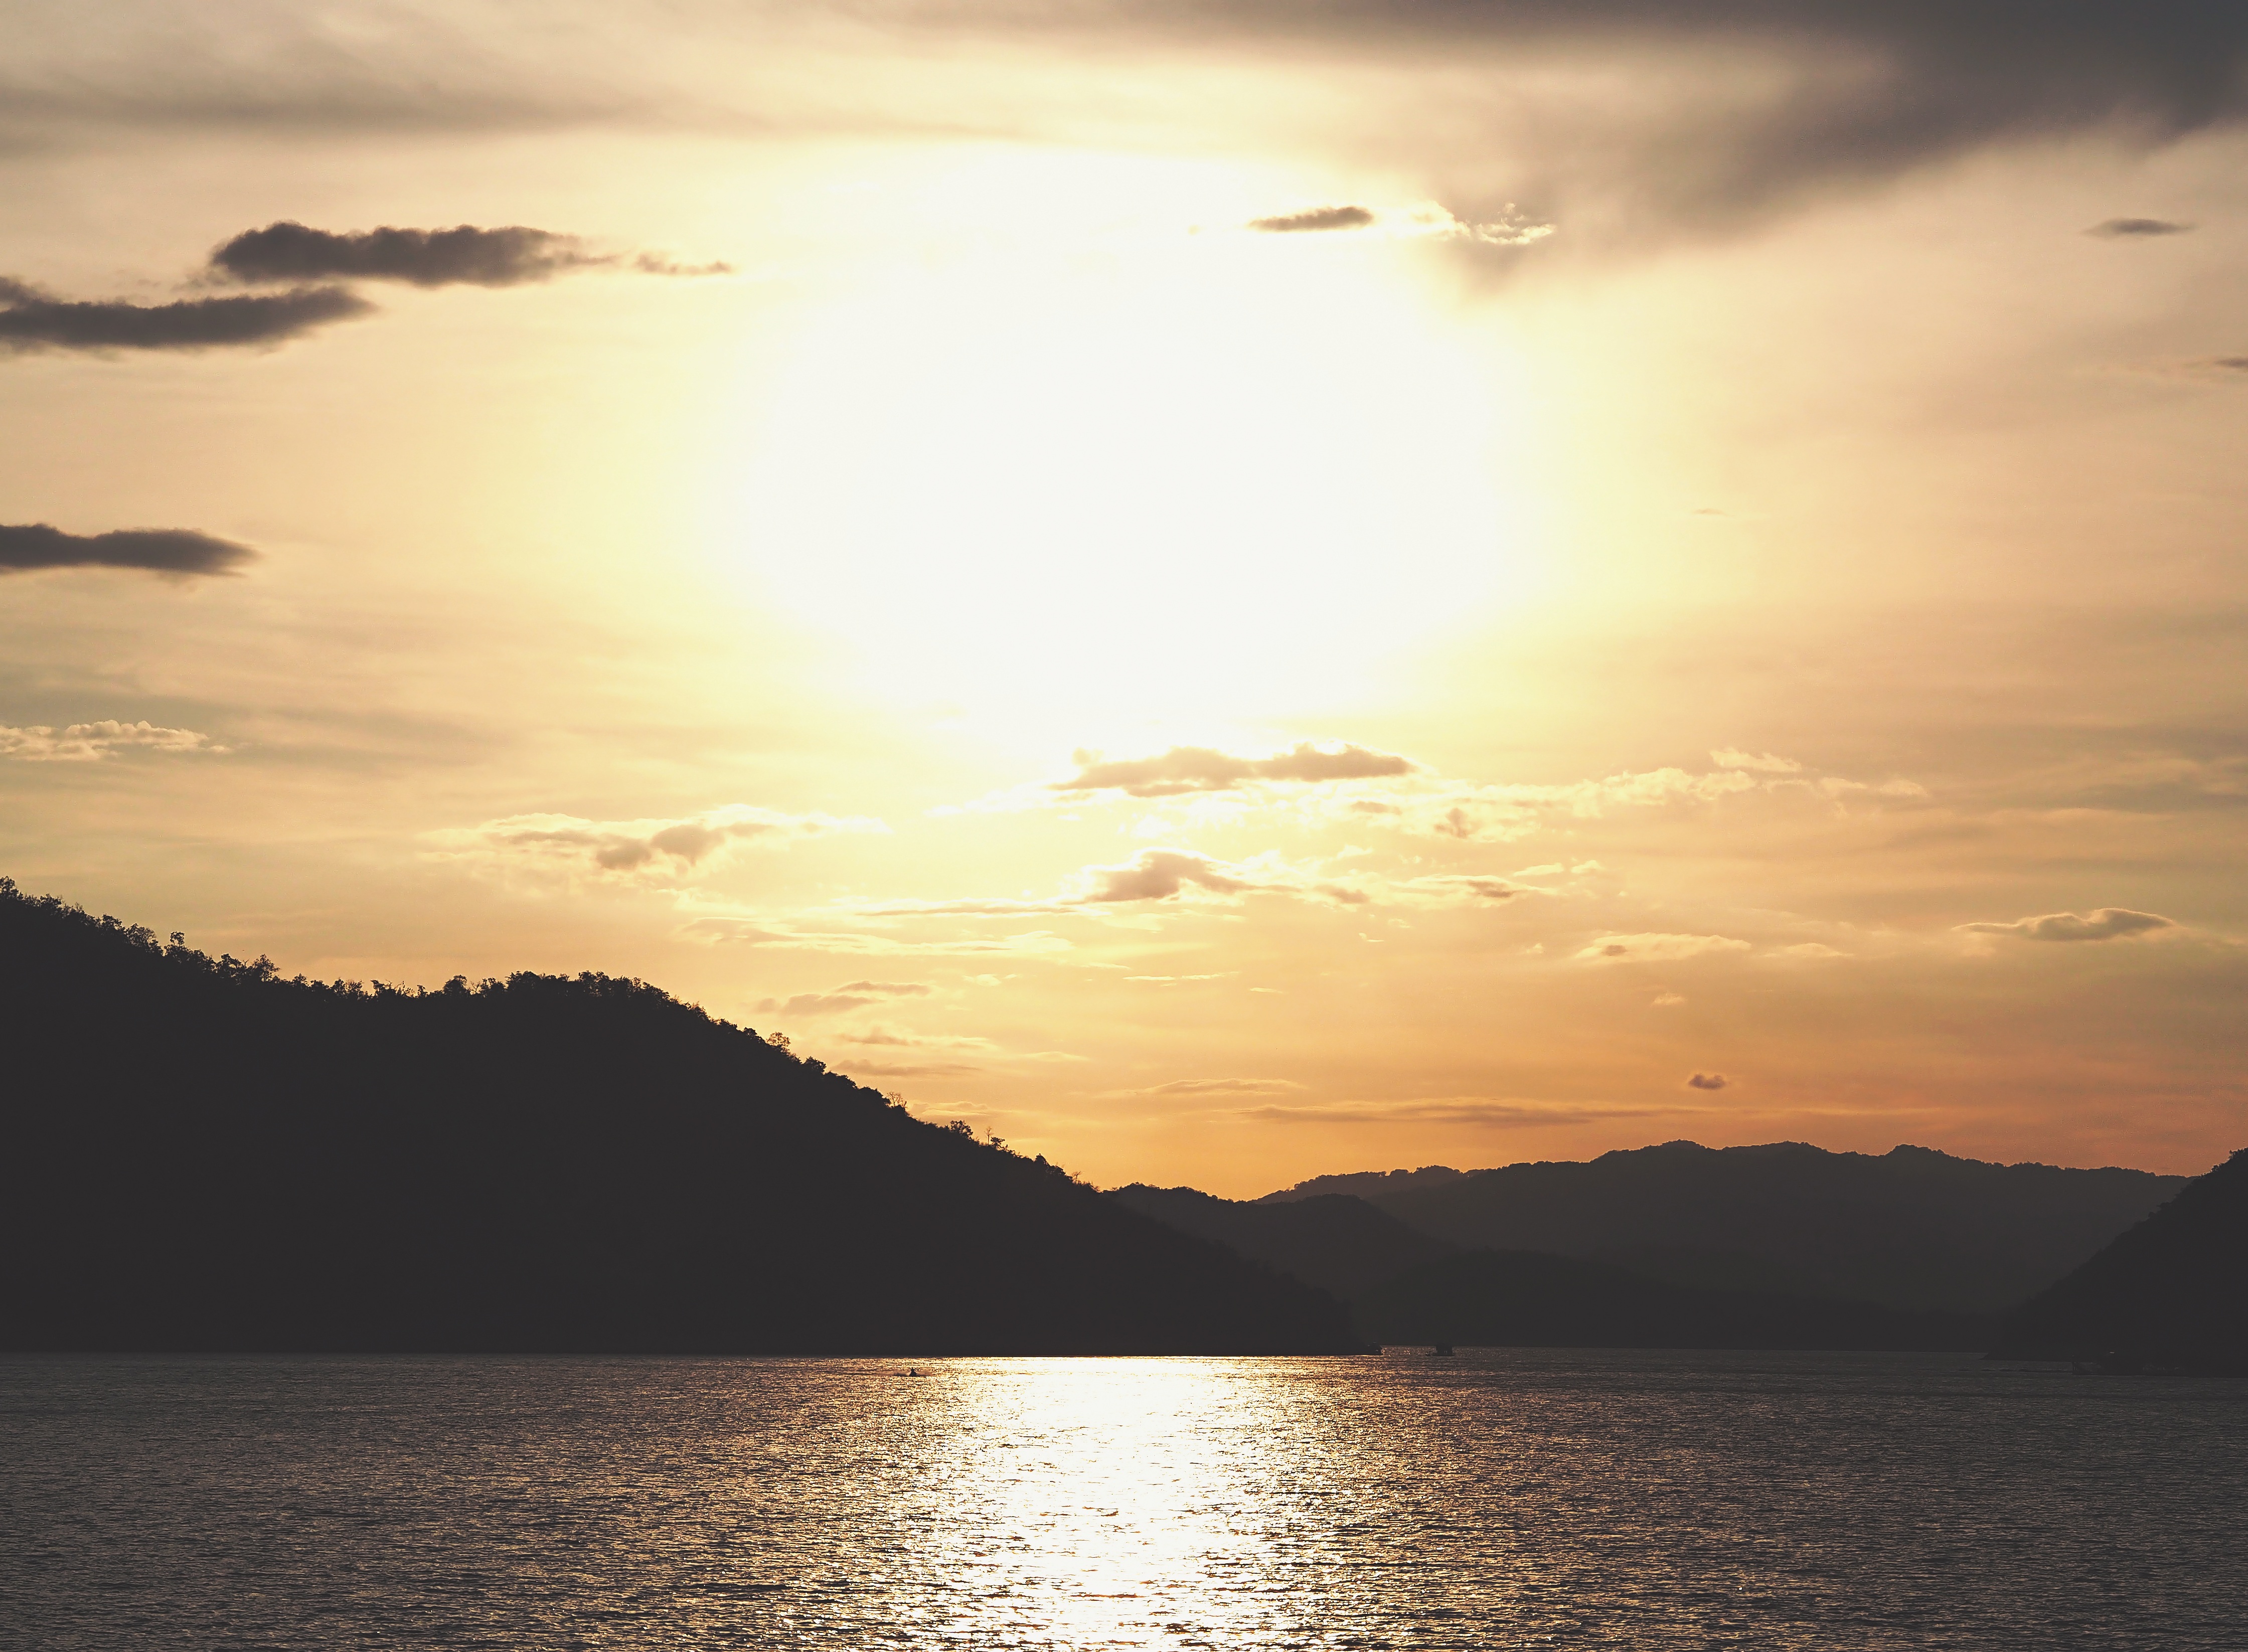
landscape, sea, coast, water, nature, forest, ocean, horizon, cloud, sky, sun, sunrise, sunset, sunlight, morning, shore, lake, dawn, coastline, dusk, idyllic, evening, reflection, bay, island, hills, backlight, scene, loch, afterglow